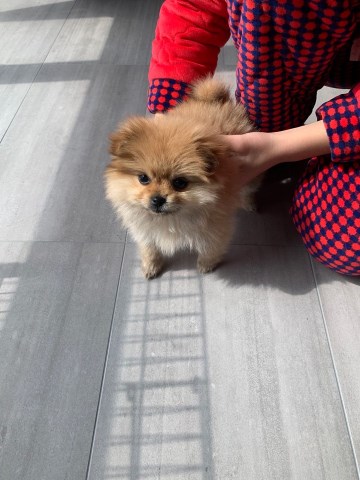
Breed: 1936-n000005-Pomeranian